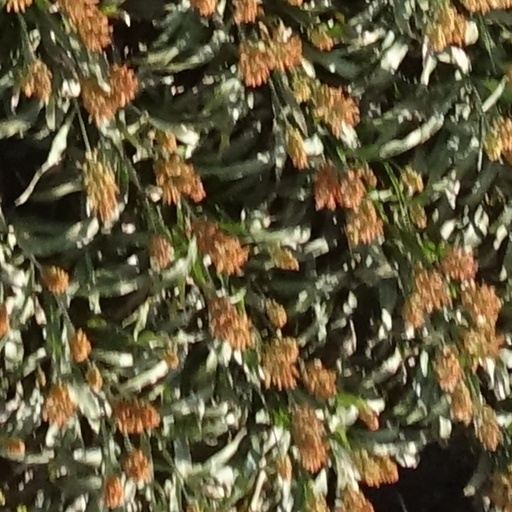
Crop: sorghum